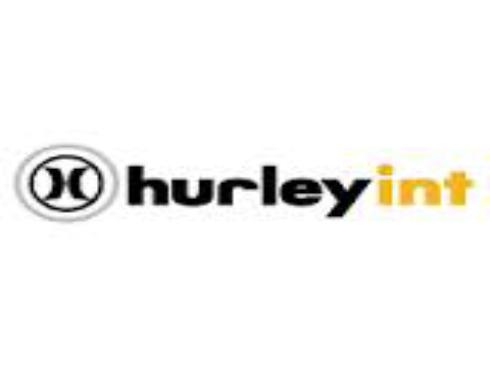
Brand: Hurley-2
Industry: Clothes